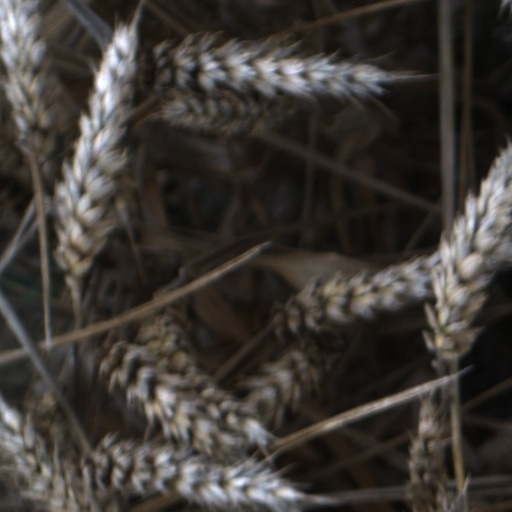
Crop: wheat